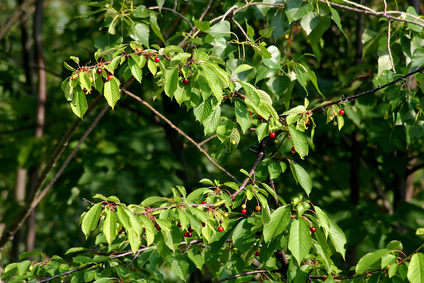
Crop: cherry
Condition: healthy